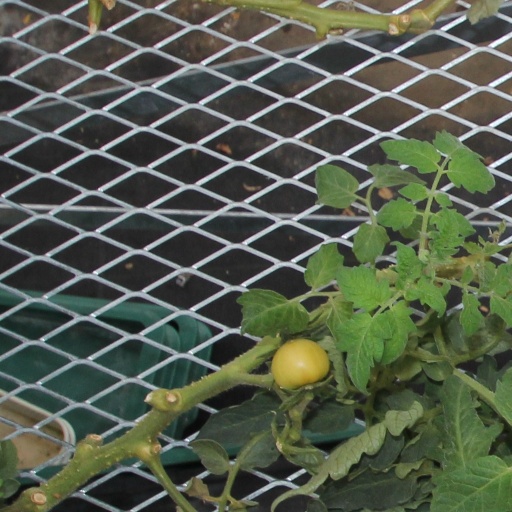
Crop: tomato